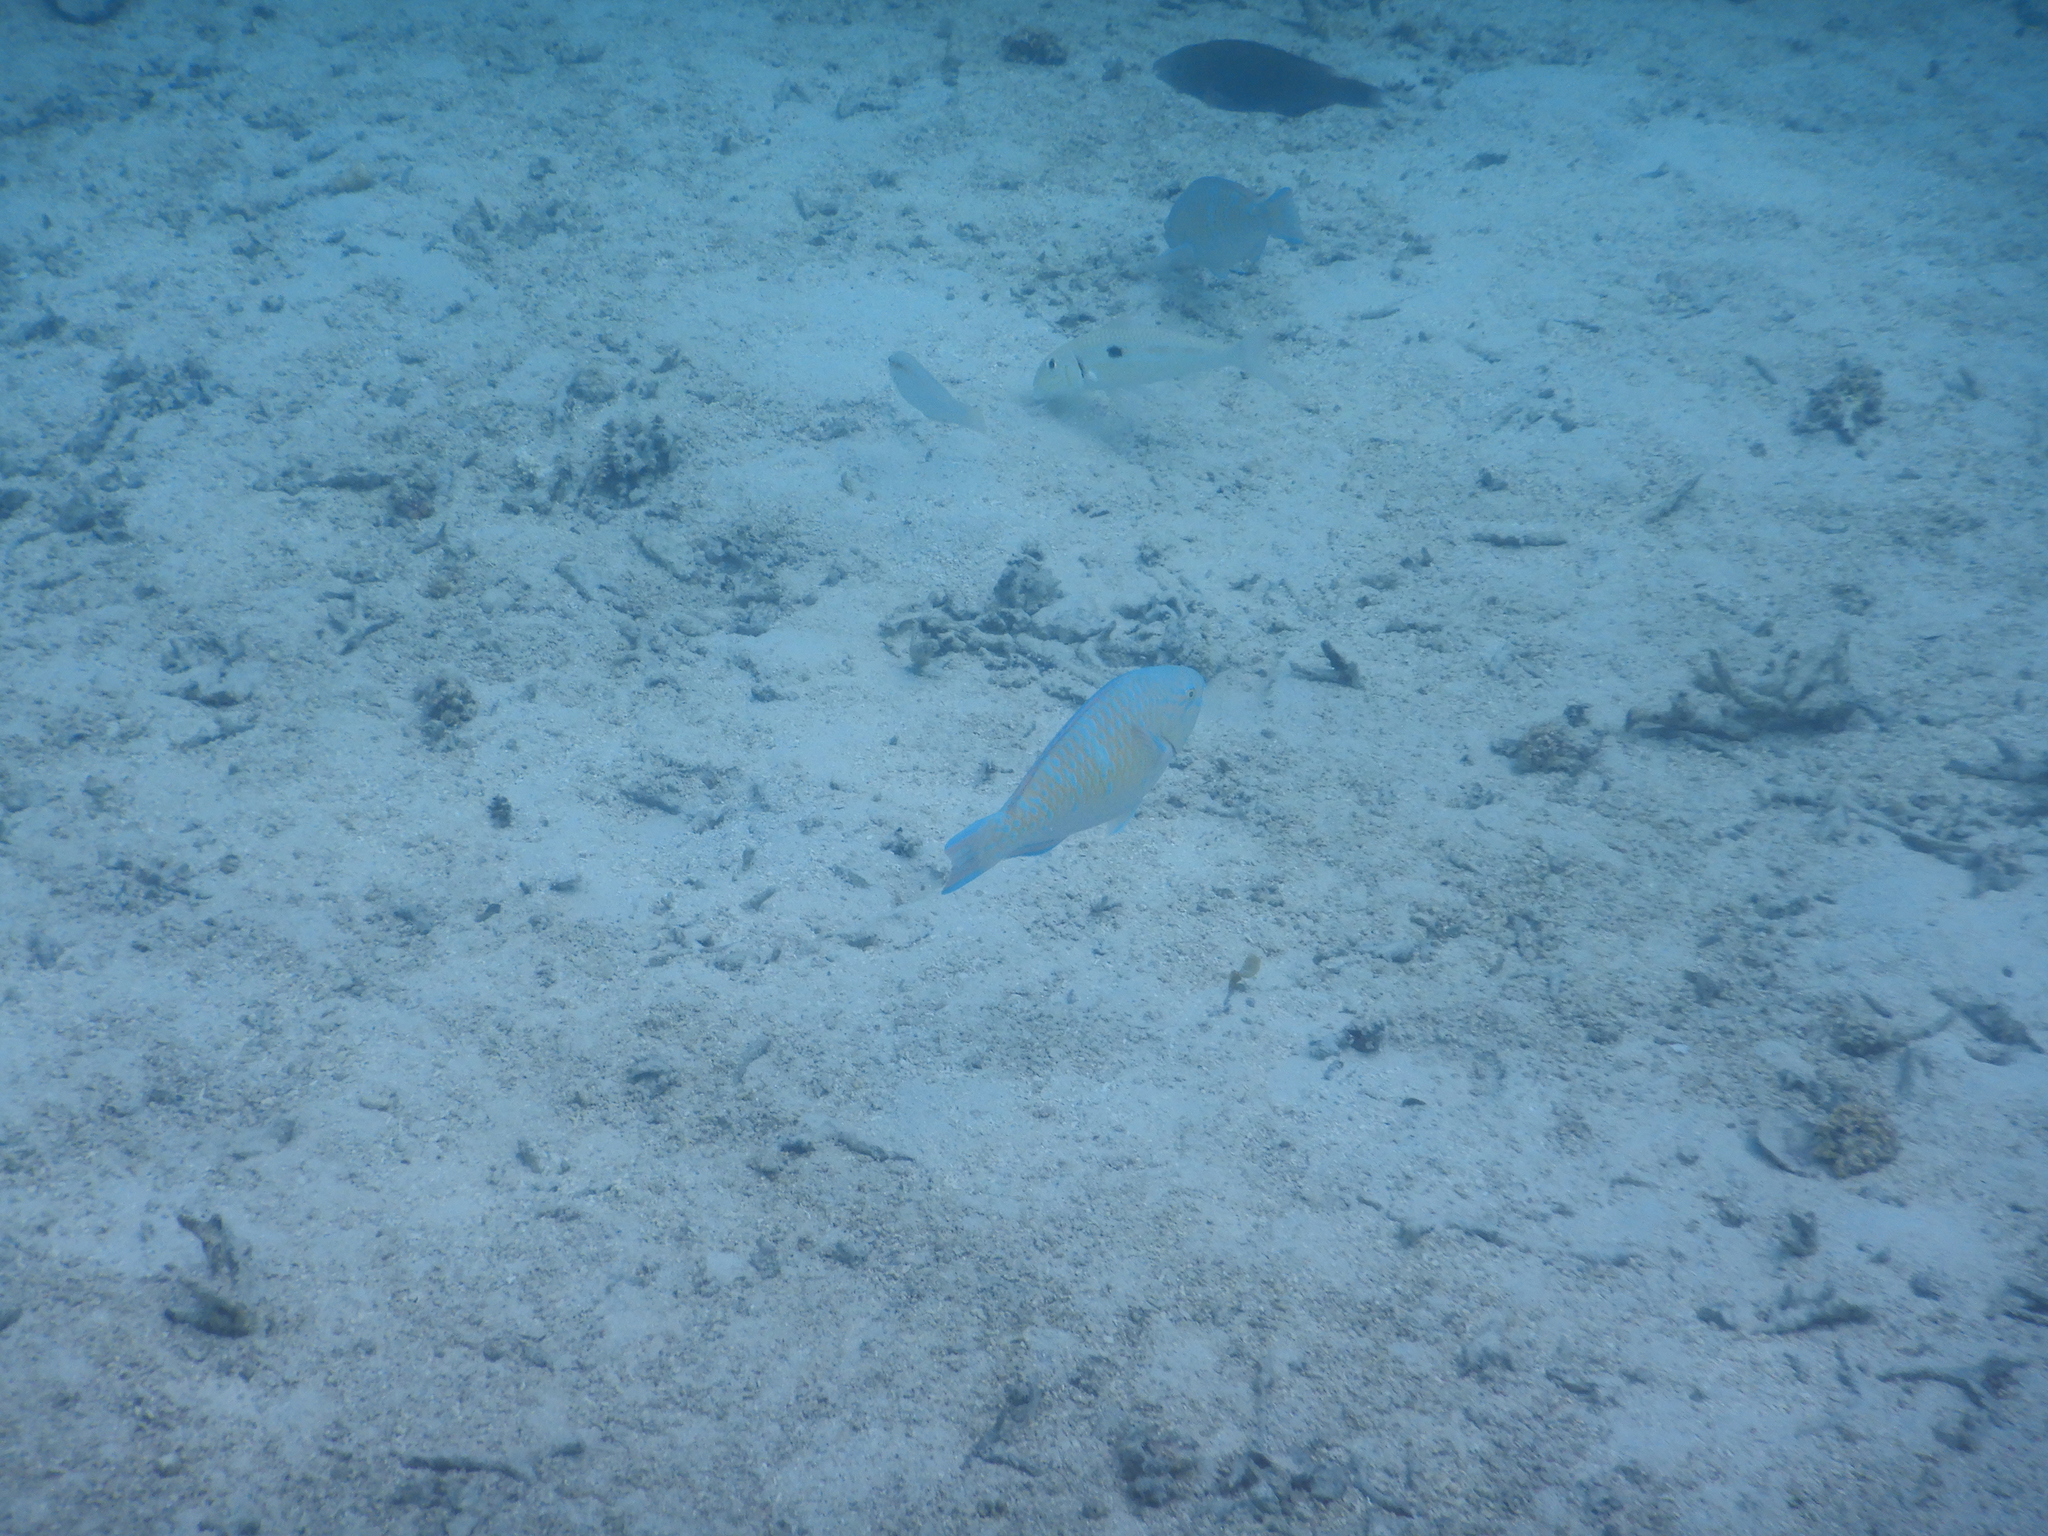
Scarus ghobban (Blue-barred Parrotfish)